Bars radar

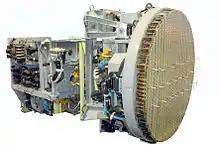

The Bars is a family of Russian (former USSR) all-weather multimode airborne radars developed by the Tikhomirov Scientific Research Institute of Instrument Design for multi-role combat aircraft such as the Su-27, Su-30 and the MiG-29.